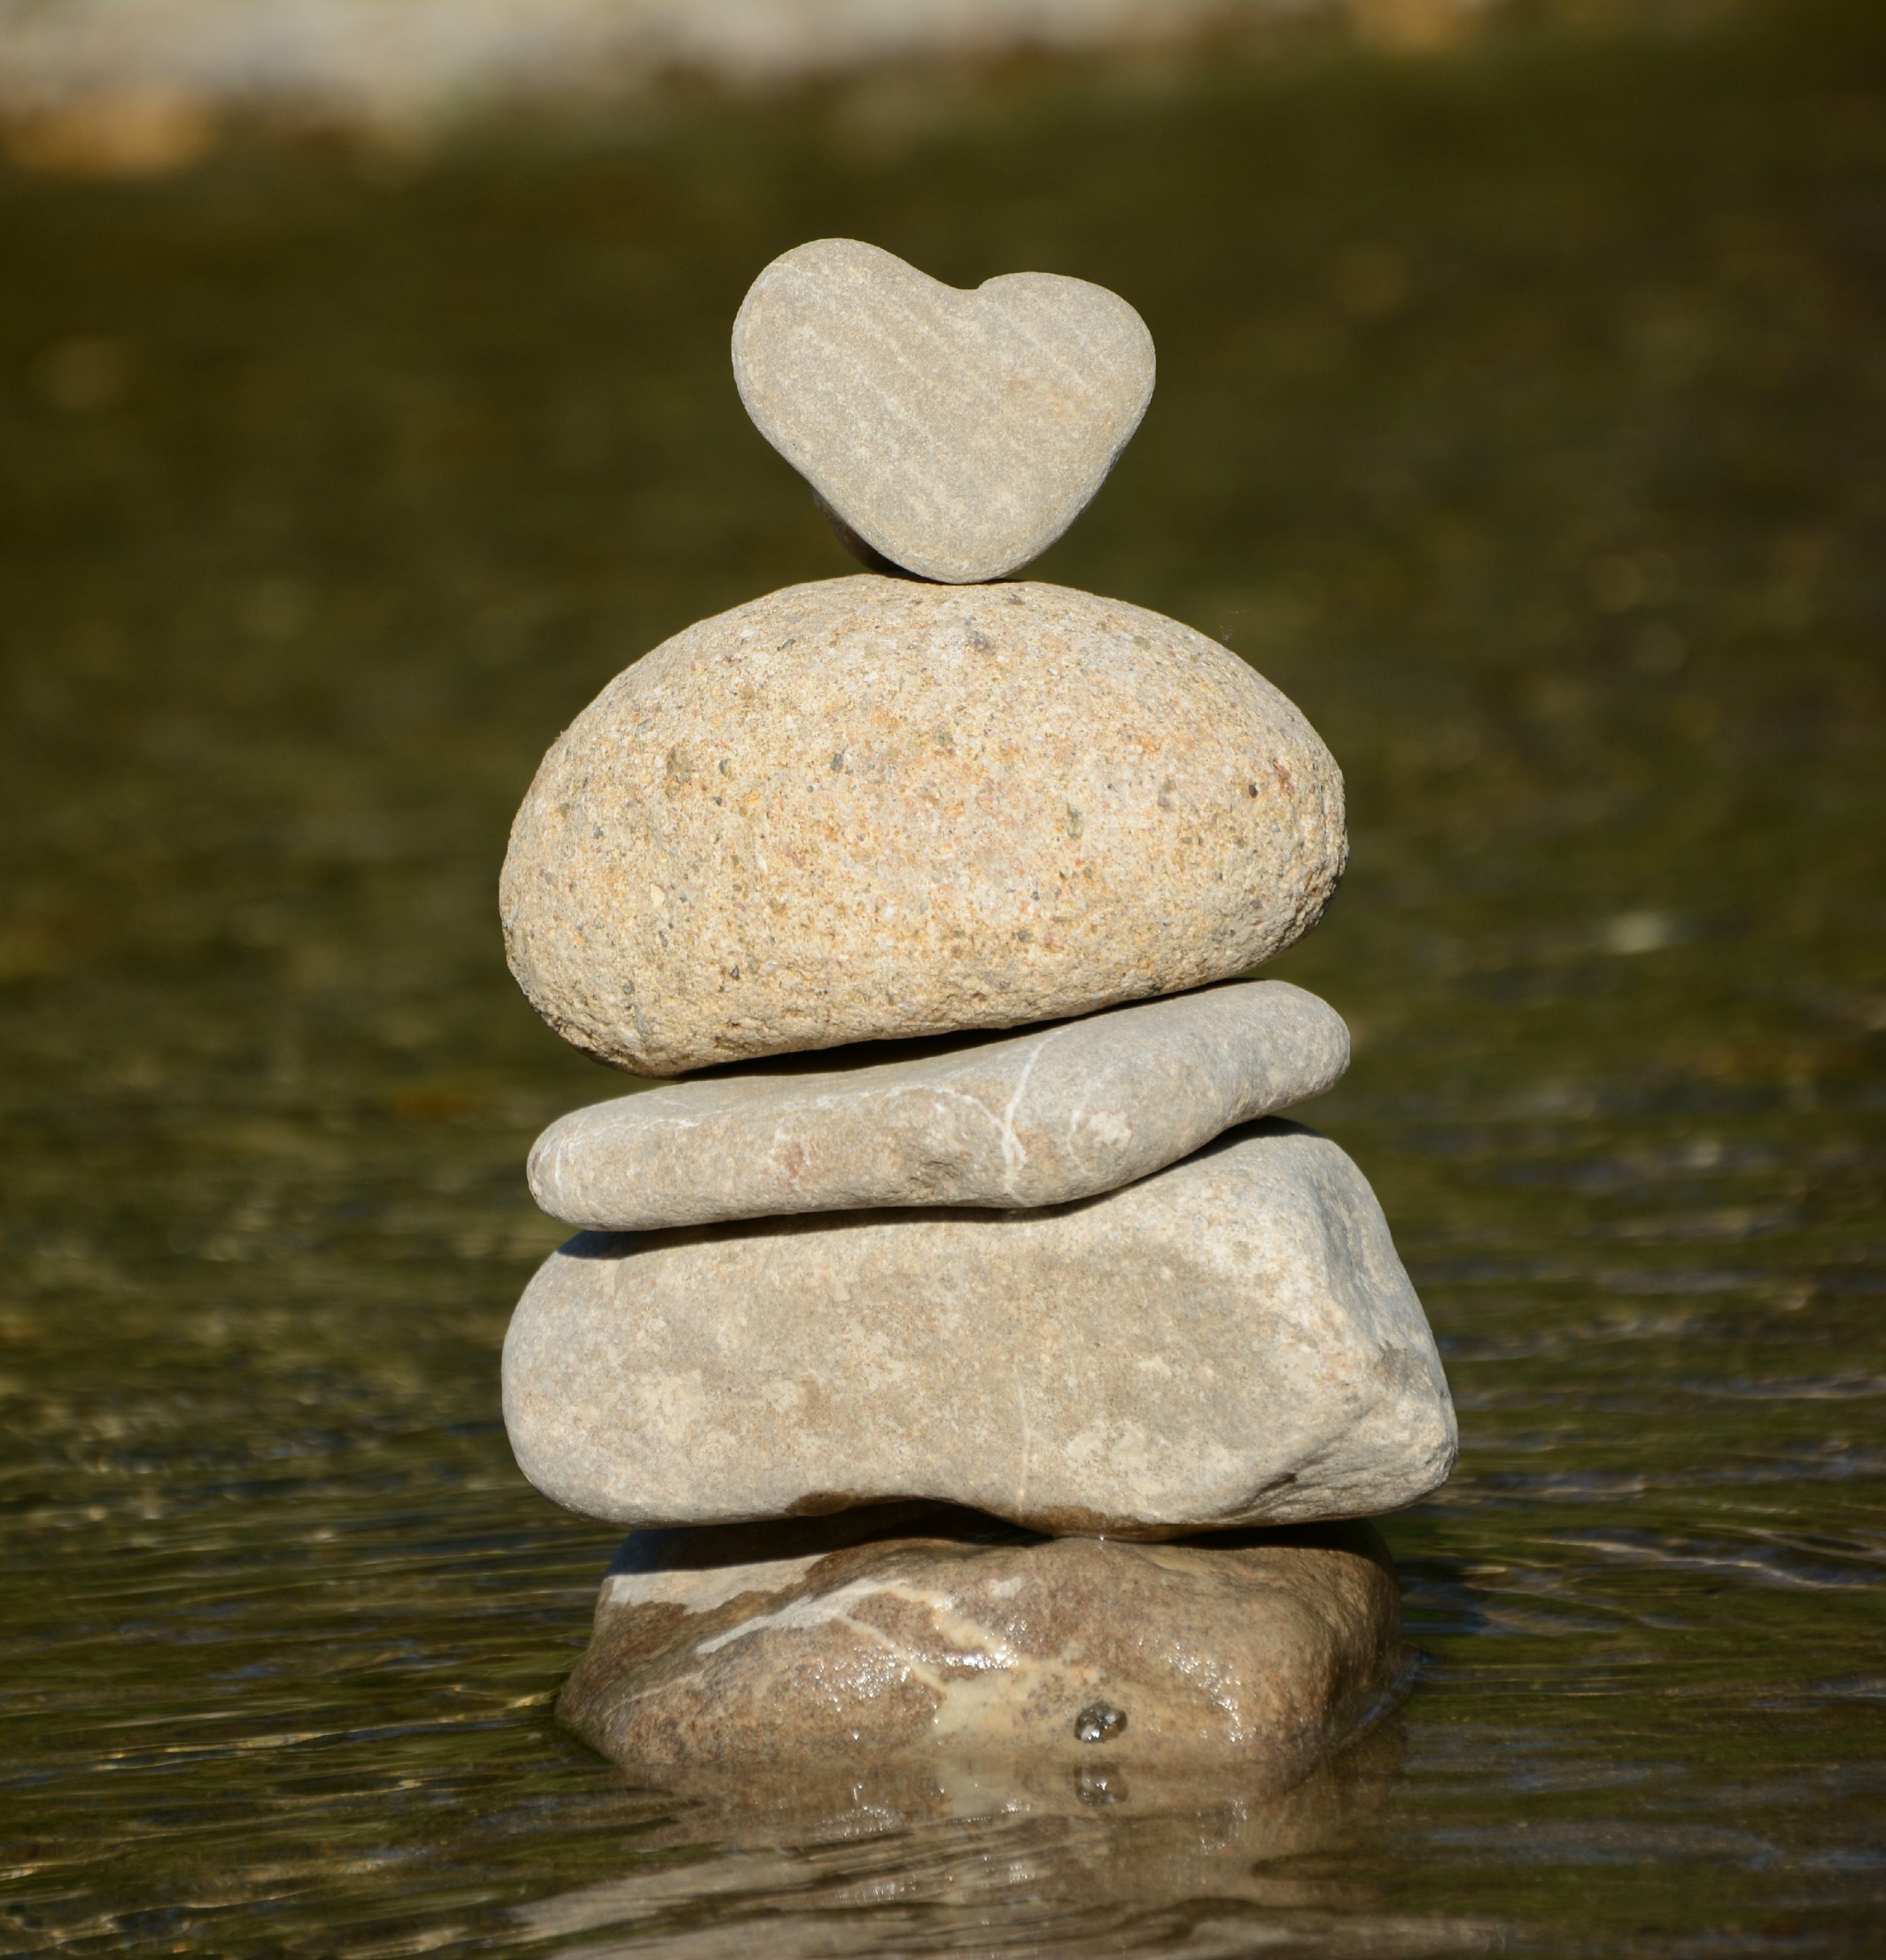
water, nature, rock, heart, balance, pebble, rest, stack, material, zen, stone tower, stones, meditation, stone heart, stone balance